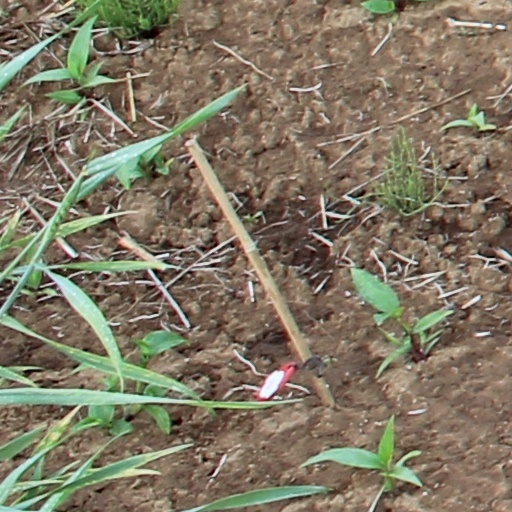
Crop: wheat